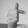
ASL letter: T